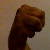
The image shows a hand gesture representing the letter 'M' in Indian Sign Language.